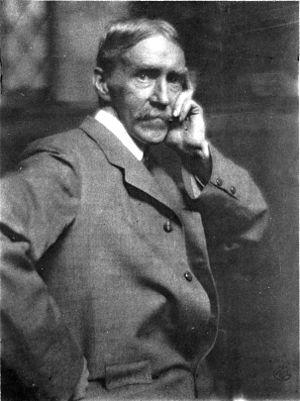
Gertrude Käsebier est une photographe professionnelle portraitiste américaine.